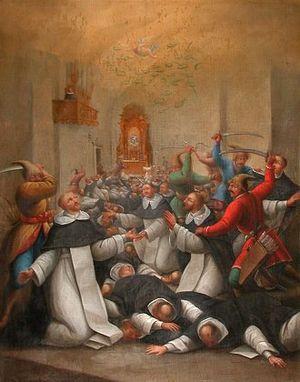
La seconde invasion mongole de la Pologne est une expédition militaire organisée par les mongols de la Horde d'or et dirigée par le général Boroldai, qui a lieu entre la fin de l'année 1259 et le début de l'année 1260. Durant cette invasion, les villes de Sandomierz, Cracovie, Lublin, Zawichost et Bytom sont une nouvelle fois pillées par les Mongols.
L'église et le couvent des dominicains forment un ensemble architectural historique de la ville de Sandomierz en Pologne. L'église est consacrée à saint Jacques. En effet, le couvent est sur le chemin de Petite-Pologne qui mène à Saint-Jacques-de-Compostelle.
L’invasion mongole de l'Europe au XIIIᵉ siècle désigne l'action militaire d'une puissance asiatique, l'Empire mongol, pour envahir et conquérir des parties de l'Europe grâce à son armée.